Adi Da

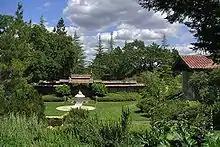
The Mountain of Attention Sanctuary in Lake County, California

Upon returning to Los Angeles, Adi Da (then Franklin Jones) assumed the name "Bubba Free John", based on a nickname meaning "friend" combined with a rendering of "Franklin Jones". He and Nina divorced, although she remained a follower. In January 1974, Adi Da told his followers that he was "the divine lord in human form". Later that year, the church obtained an aging hot springs resort in Lake County, California, renaming it "Persimmon" (it is now known as "The Mountain of Attention"). Adi Da and a group of selected followers moved there and experimented in communal living. Most followers relocated from Los Angeles to San Francisco, where Dawn Horse Books also moved.